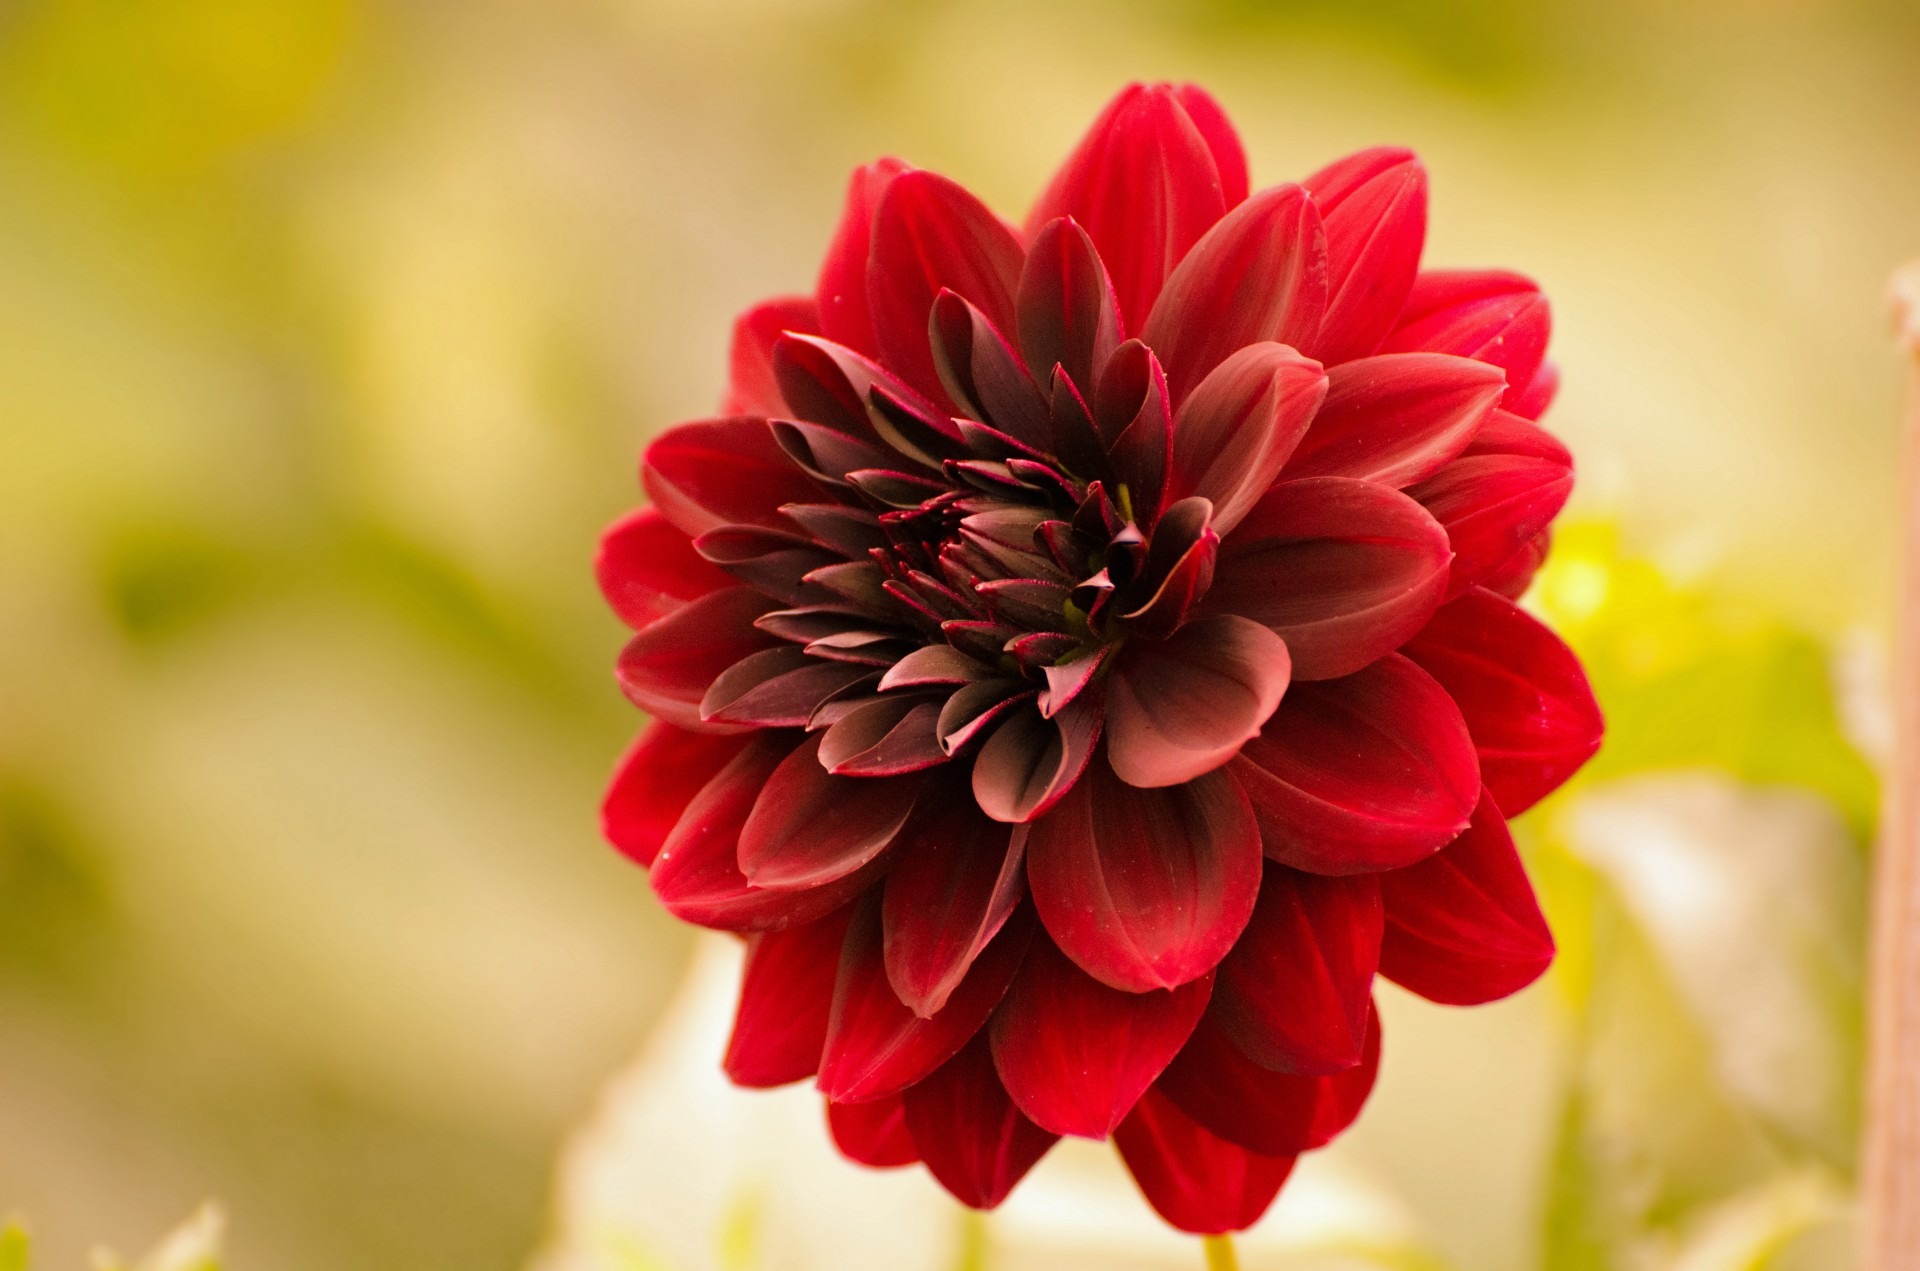
nature, blossom, plant, photography, flower, petal, bloom, summer, decoration, spring, red, natural, autumn, blooming, garden, flora, close up, dahlia, gardening, macro photography, flowering plant, daisy family, plant stem, land plant